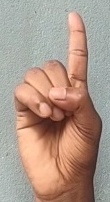
ASL sign: D